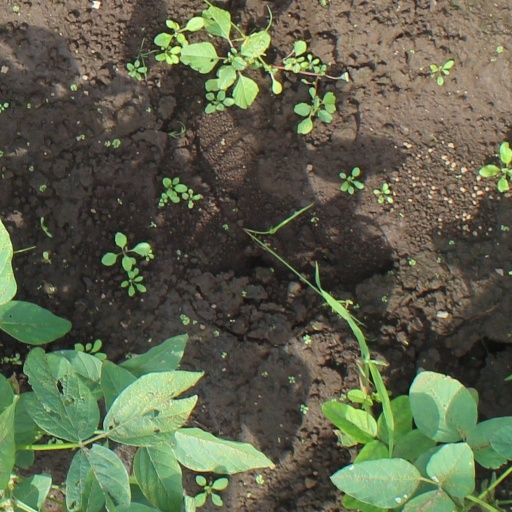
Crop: soybean